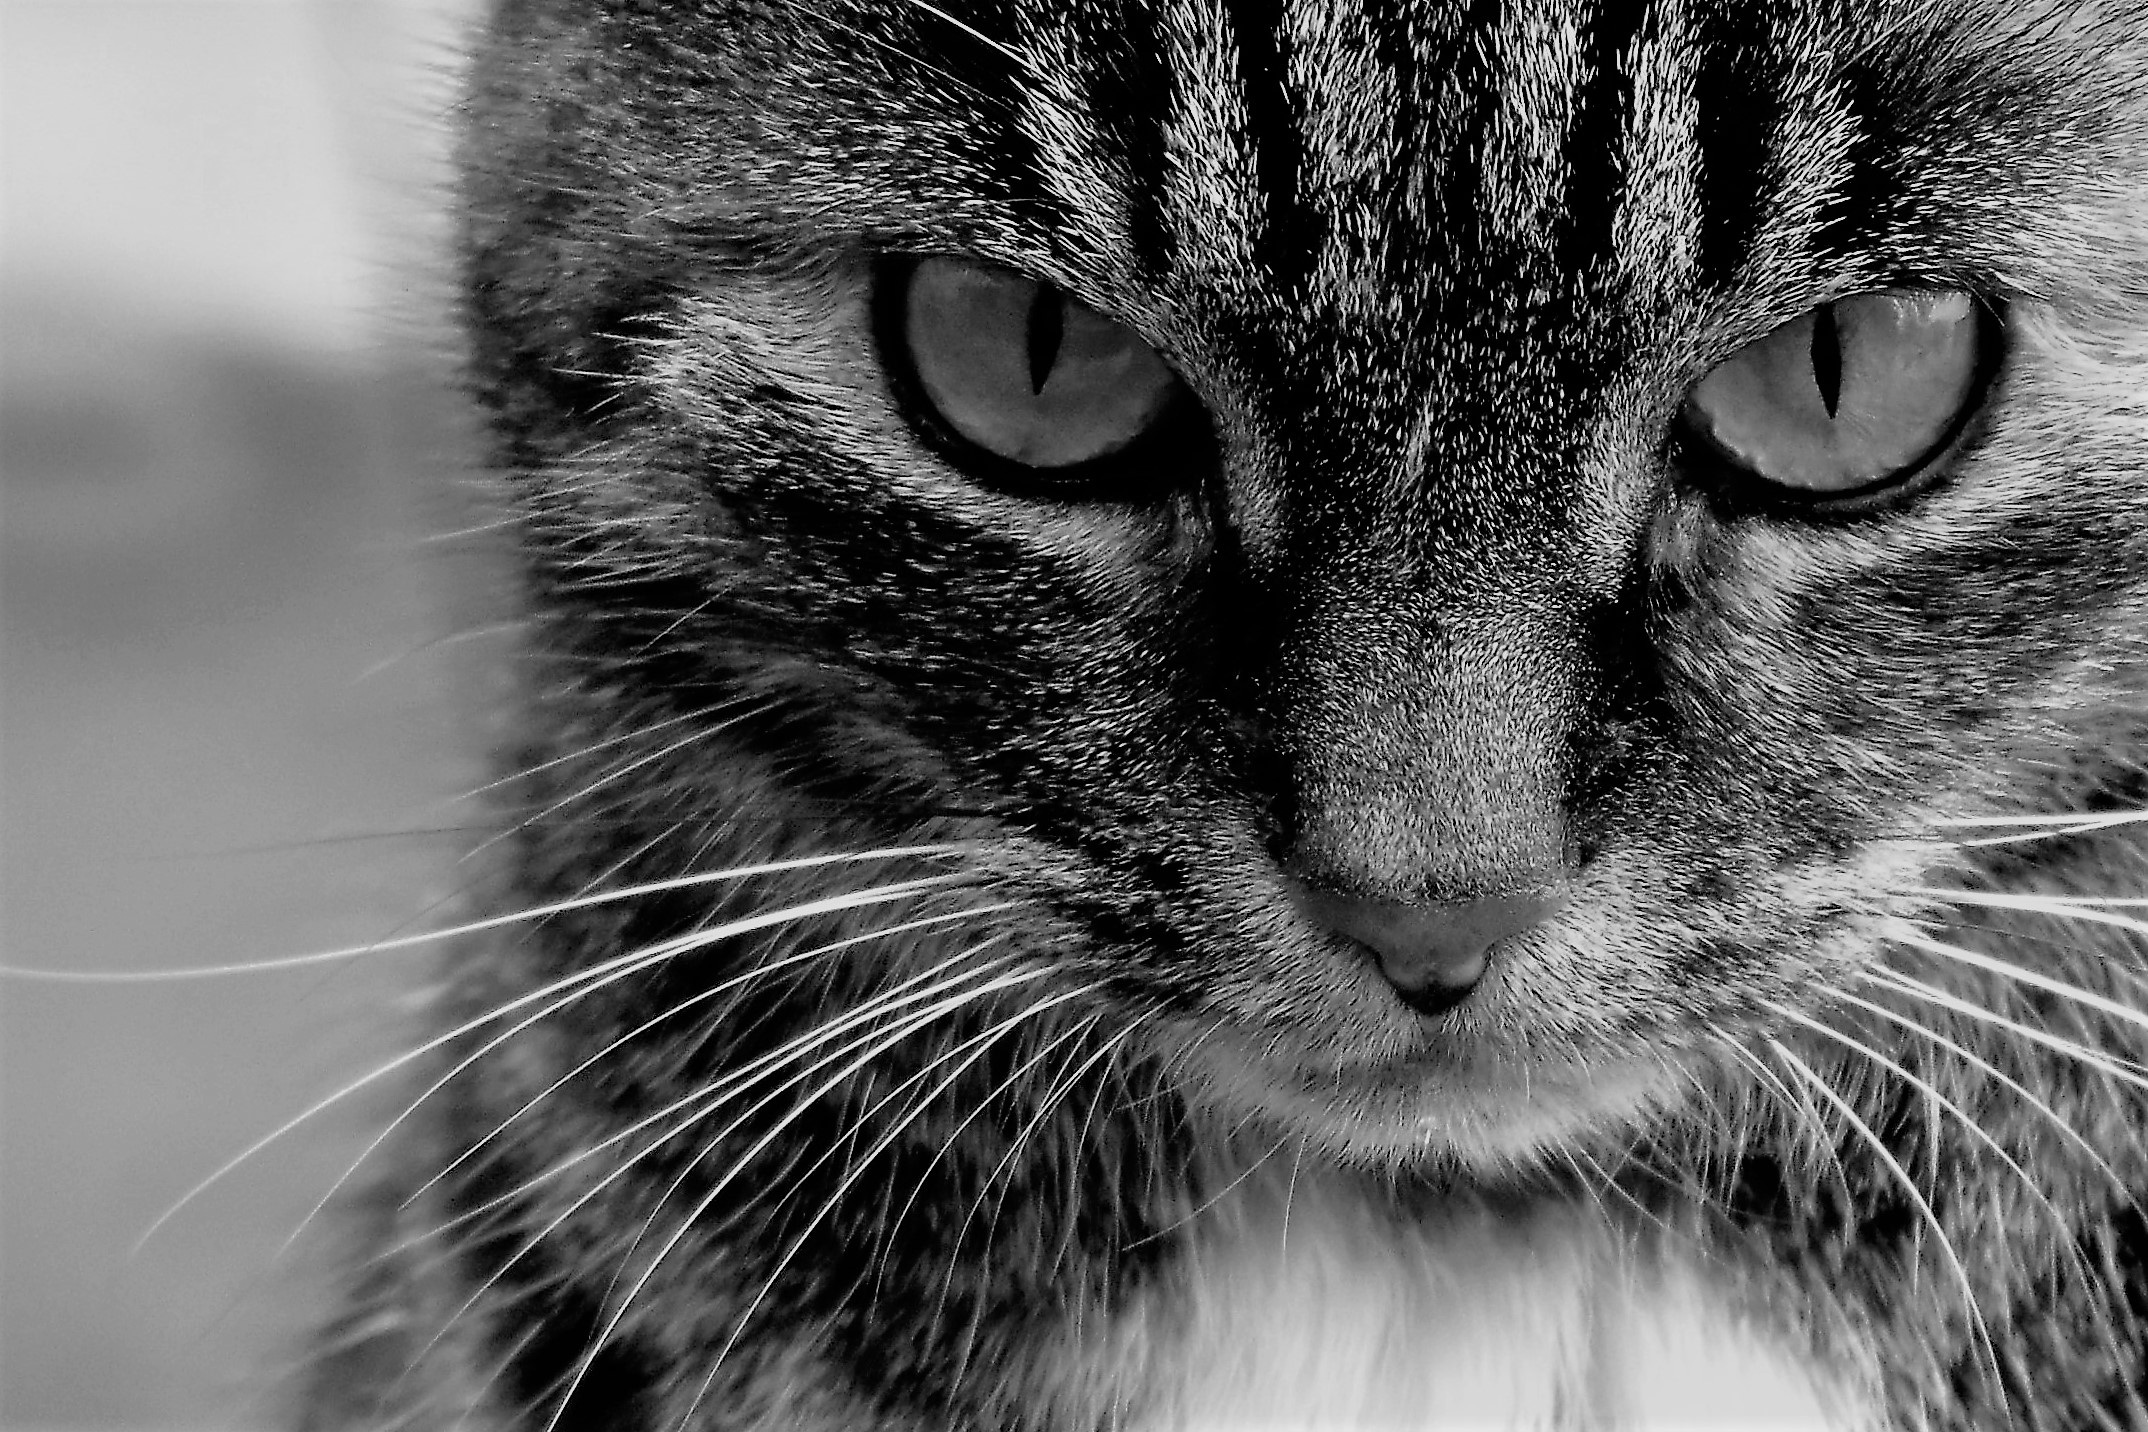
black and white, photography, animal, pet, fur, cat, mammal, black, monochrome, close, fauna, yawn, close up, nose, eyes, whiskers, snout, eye, moustache, vertebrate, mieze, domestic cat, tiger cat, cat face, cat's eyes, cat portrait, tabby cat, european shorthair, wild cat, monochrome photography, small to medium sized cats, cat like mammal, domestic short haired cat